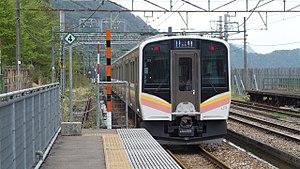
La ligne Jōetsu est une ligne ferroviaire au Japon. Elle relie la gare de Takasaki dans la préfecture de Gunma à celle de Miyauchi dans la préfecture de Niigata. La ligne fait partie du réseau de la East Japan Railway Company.